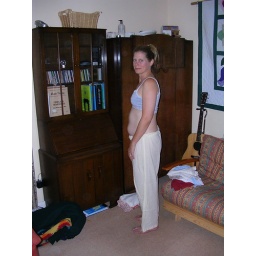
Anyone privy to Suzanne in a bikini can tell, but clothes still hide what seems clear enough to us!